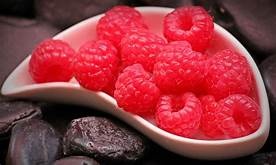
Label: raspberry